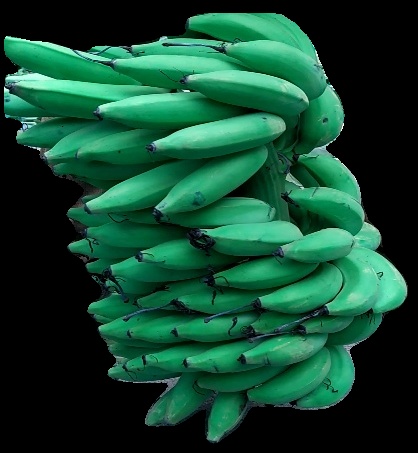
Variety: elakki-bale
Grade: grade1